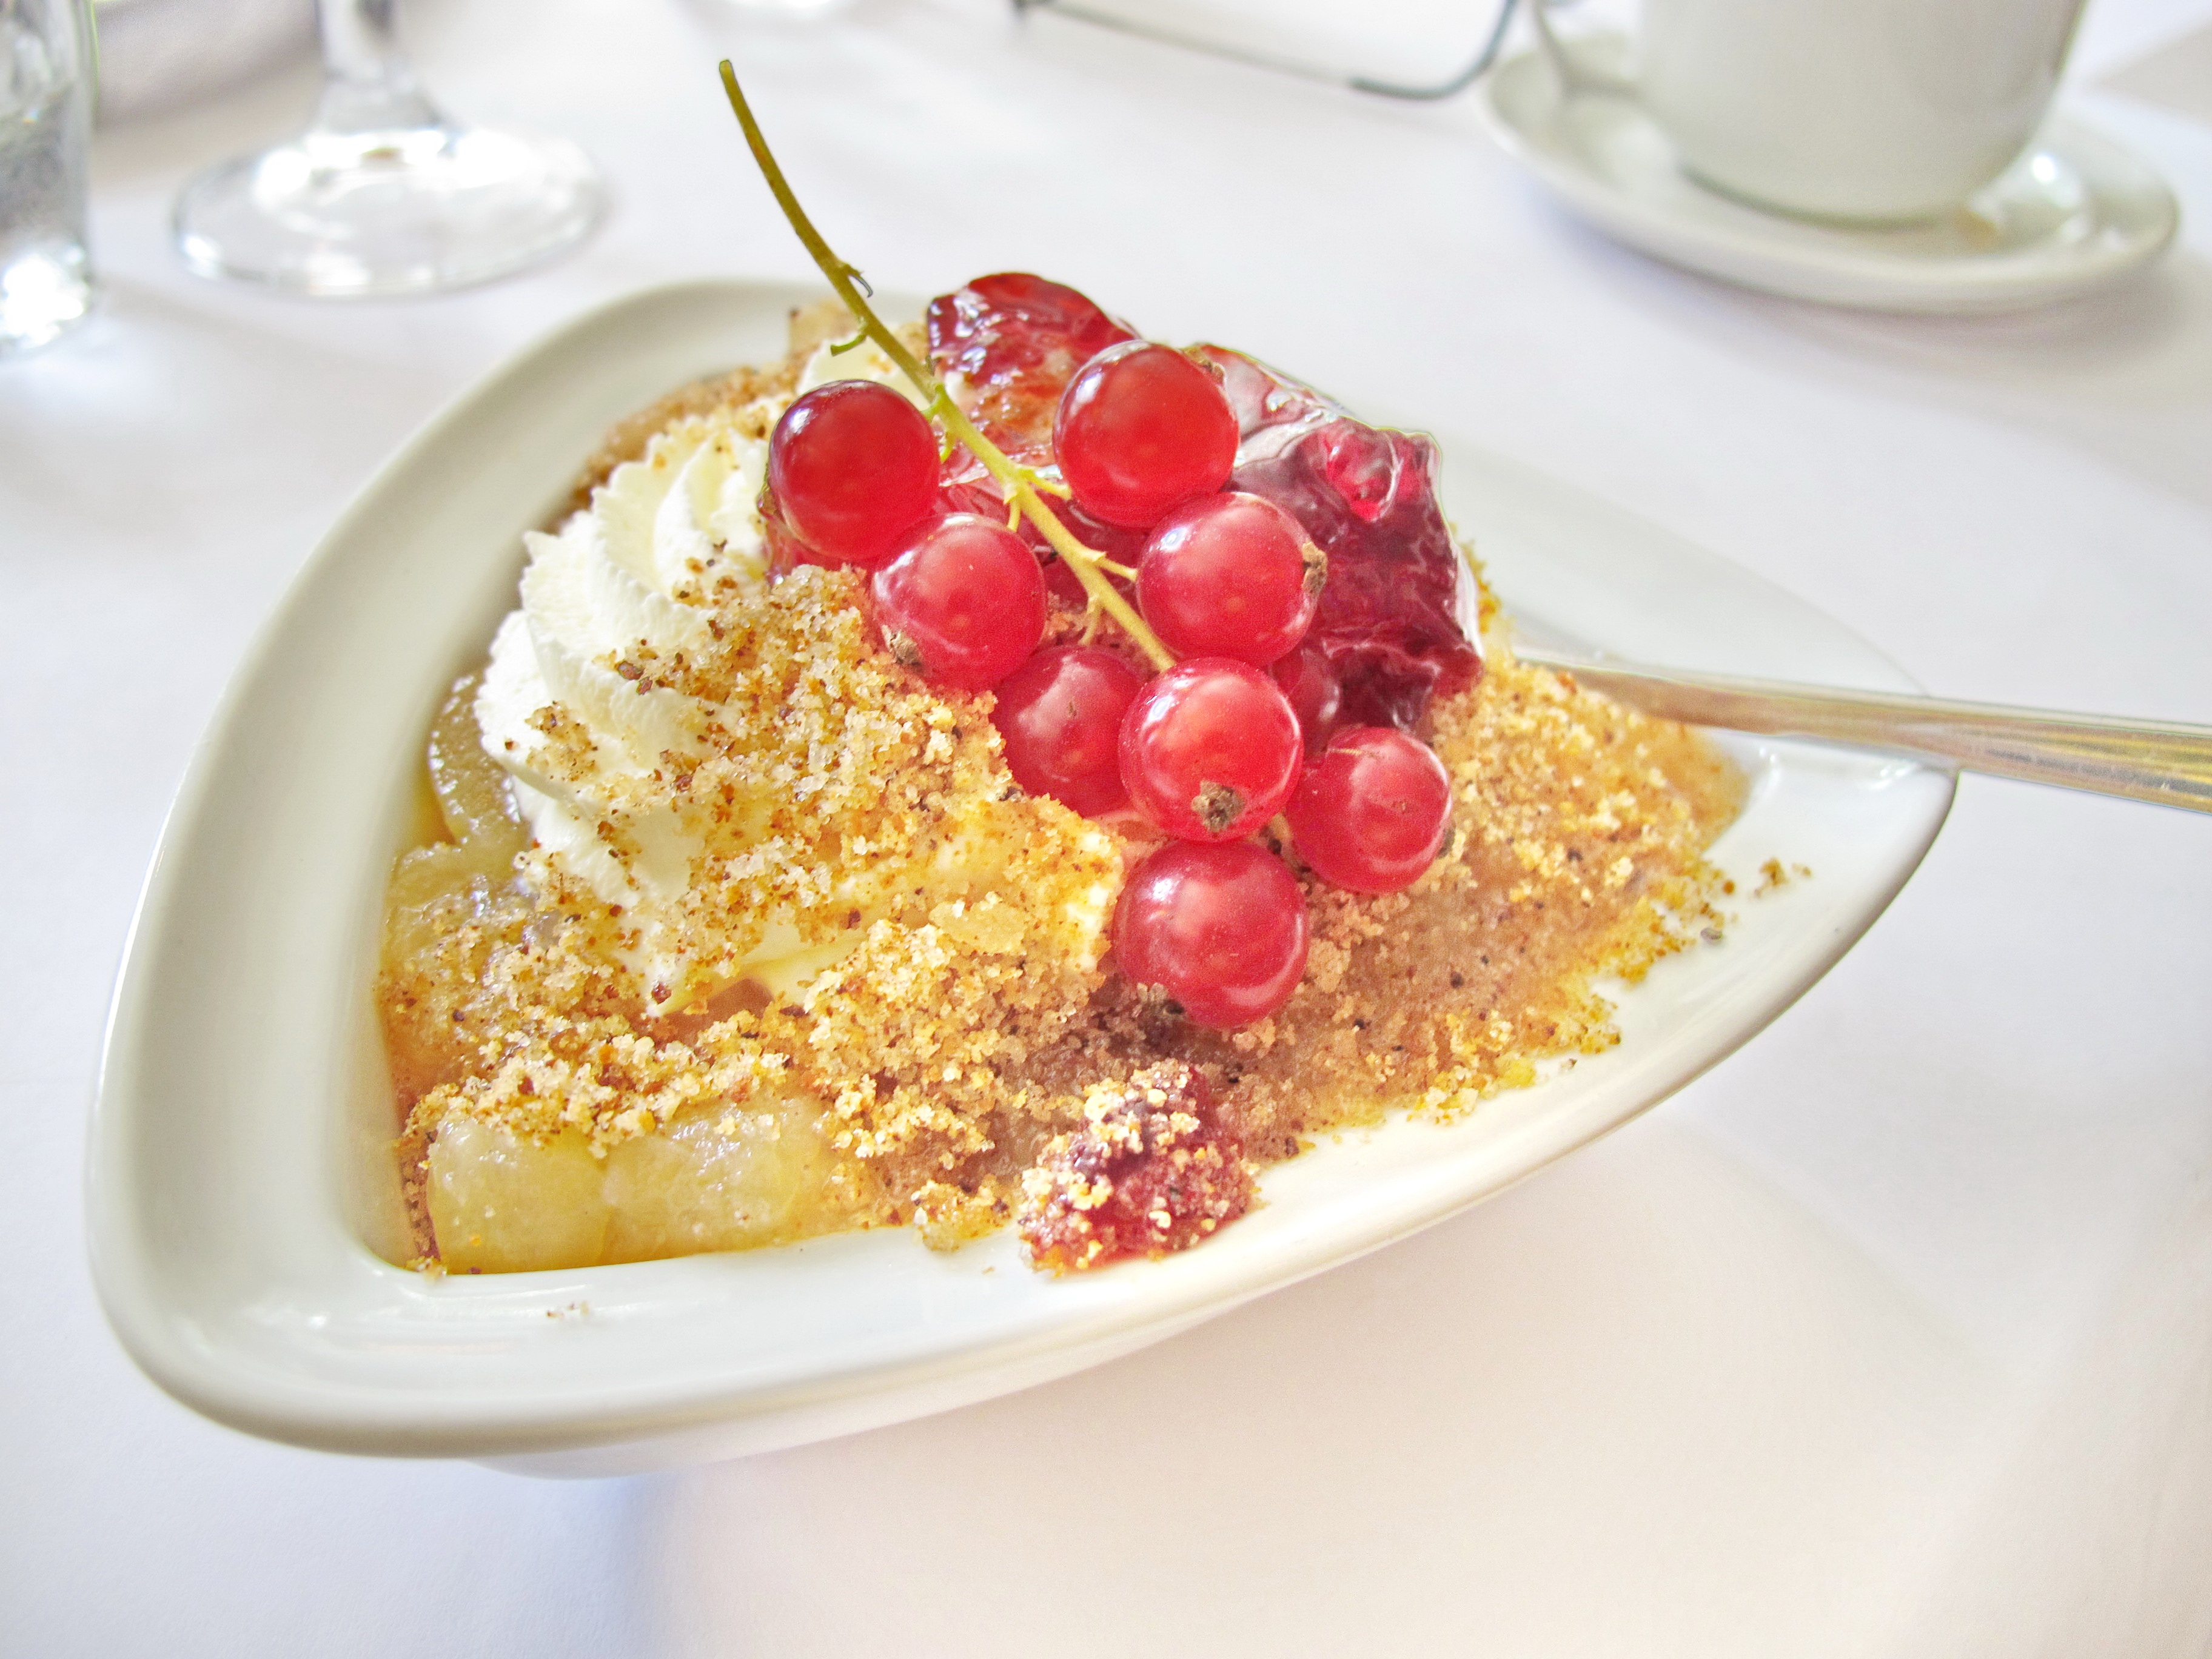
plant, fruit, berry, sweet, dish, meal, food, produce, breakfast, dessert, cuisine, dairy product, whipped cream, garnish, dining, apples, beautiful, comfort, apple pie, ribs, taste, breadcrumbs